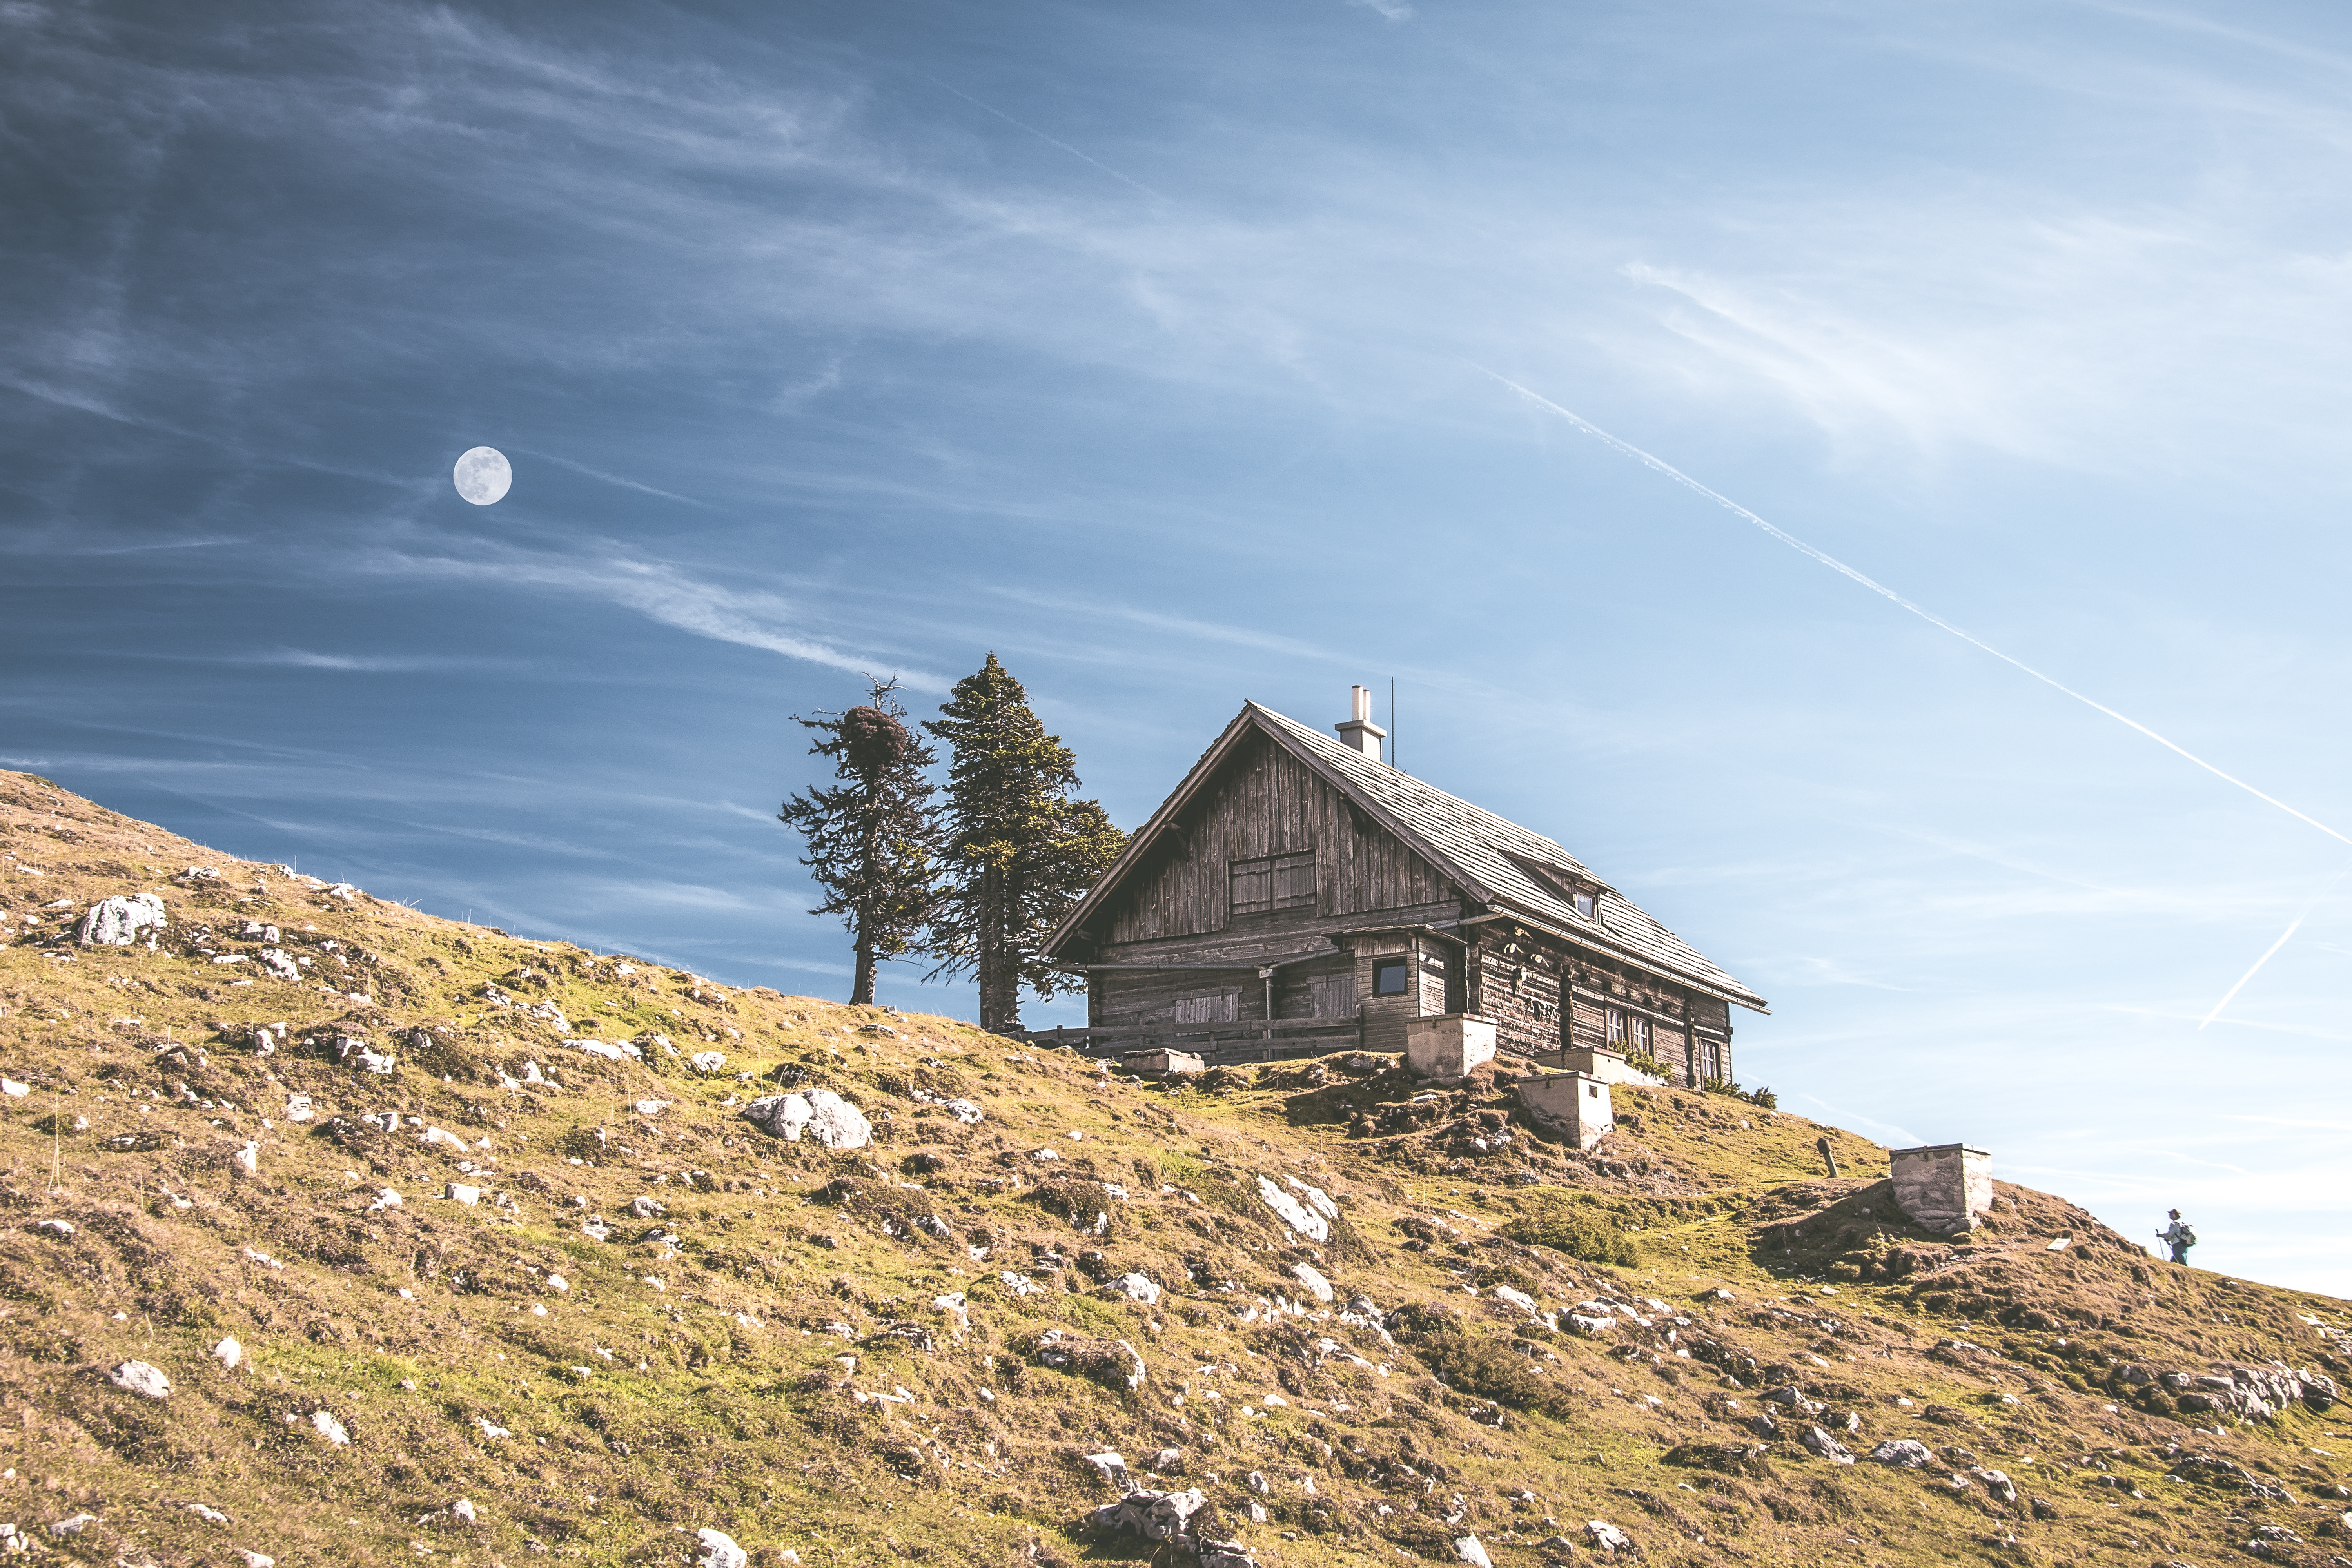
landscape, sea, nature, mountain, cloud, sky, hill, mountain range, pine, tower, alpine, blue, terrain, moon, ridge, summit, austria, clouds, mountains, alps, chalet, hospice, cabana, mountainous landforms